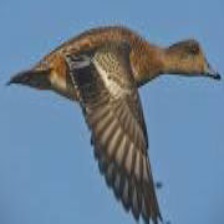
Species: AMERICAN WIGEON
Scientific name: MARECA AMERICANA
ImageNet parent category: drake